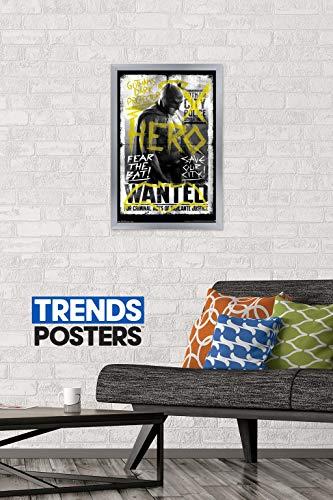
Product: Trends International DC Comics Movie - Batman v Superman - Fear The Bat Wall Poster, 14.725" x 22.375", Silver Framed Version
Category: Toys & Games | Toy Figures & Playsets | Action Figures
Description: Great Condition.
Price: $27.78
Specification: ProductDimensions:16.5x24.2x0.8inches|ItemWeight:2.3pounds|ShippingWeight:2.3pounds|Manufacturer:TrendsInternational|ASIN:B07ZGH3QK3|Itemmodelnumber:FR14066SIL14X22